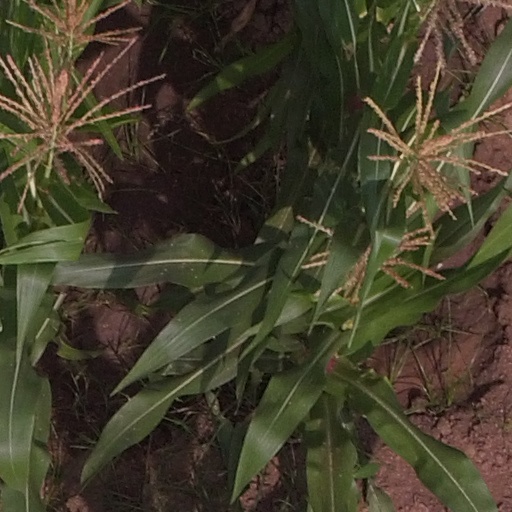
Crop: maize; corn